Hwfa Williams

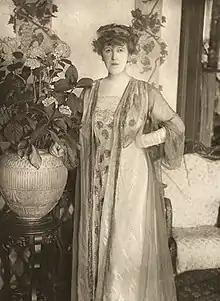
Mrs Hwfa Williams, 1909 photograph

On 22 March 1881, Williams married Florence, daughter of Major Henry Farquharson, of the Dorset Yeomanry Cavalry, a younger son of a gentry family of Langton House, near Blandford, Dorset. His father, James John Farquharson, of Langton House, JP, DL, was High Sheriff of Dorset in 1809. The family was established by Henry's grandfather, James Farquharson, a London East India merchant and ship-owner who had bought estates in Dorset. James's daughter, Elizabeth, married Capt. Sir William Fraser, 1st baronet, of Ledeclune, Inverness, himself "principal managing owner of several vessels in the service of the East India Company at the time of the Napoleonic Wars".